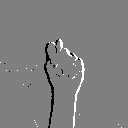
ASL letter: t